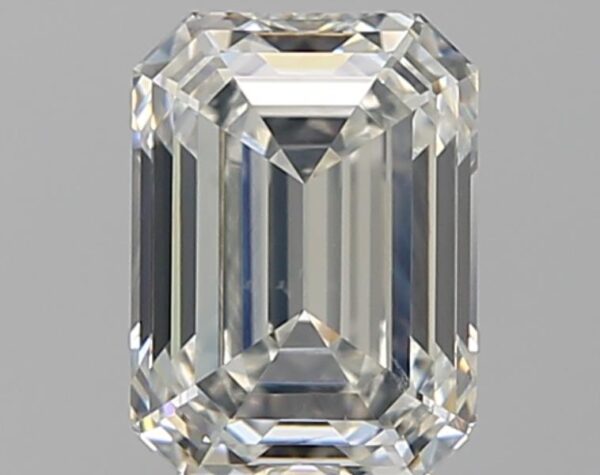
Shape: emerald
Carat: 2.09
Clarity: VS2
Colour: I
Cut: EX
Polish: EX
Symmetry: EX
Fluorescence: M
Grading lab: GIA
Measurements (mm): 8.29 x 6.08 x 4.13